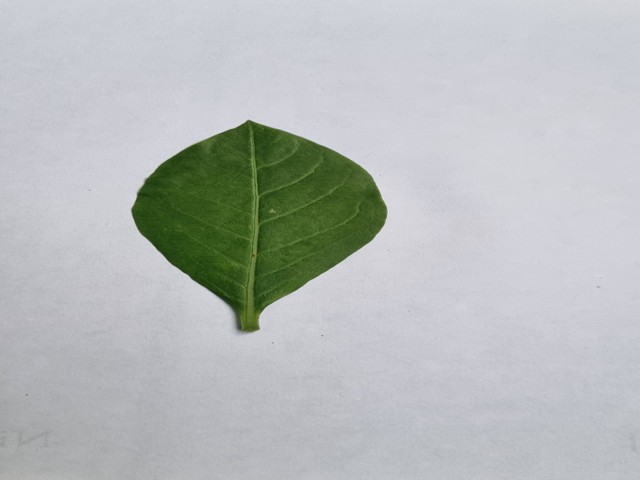
Plant: sarpagandha